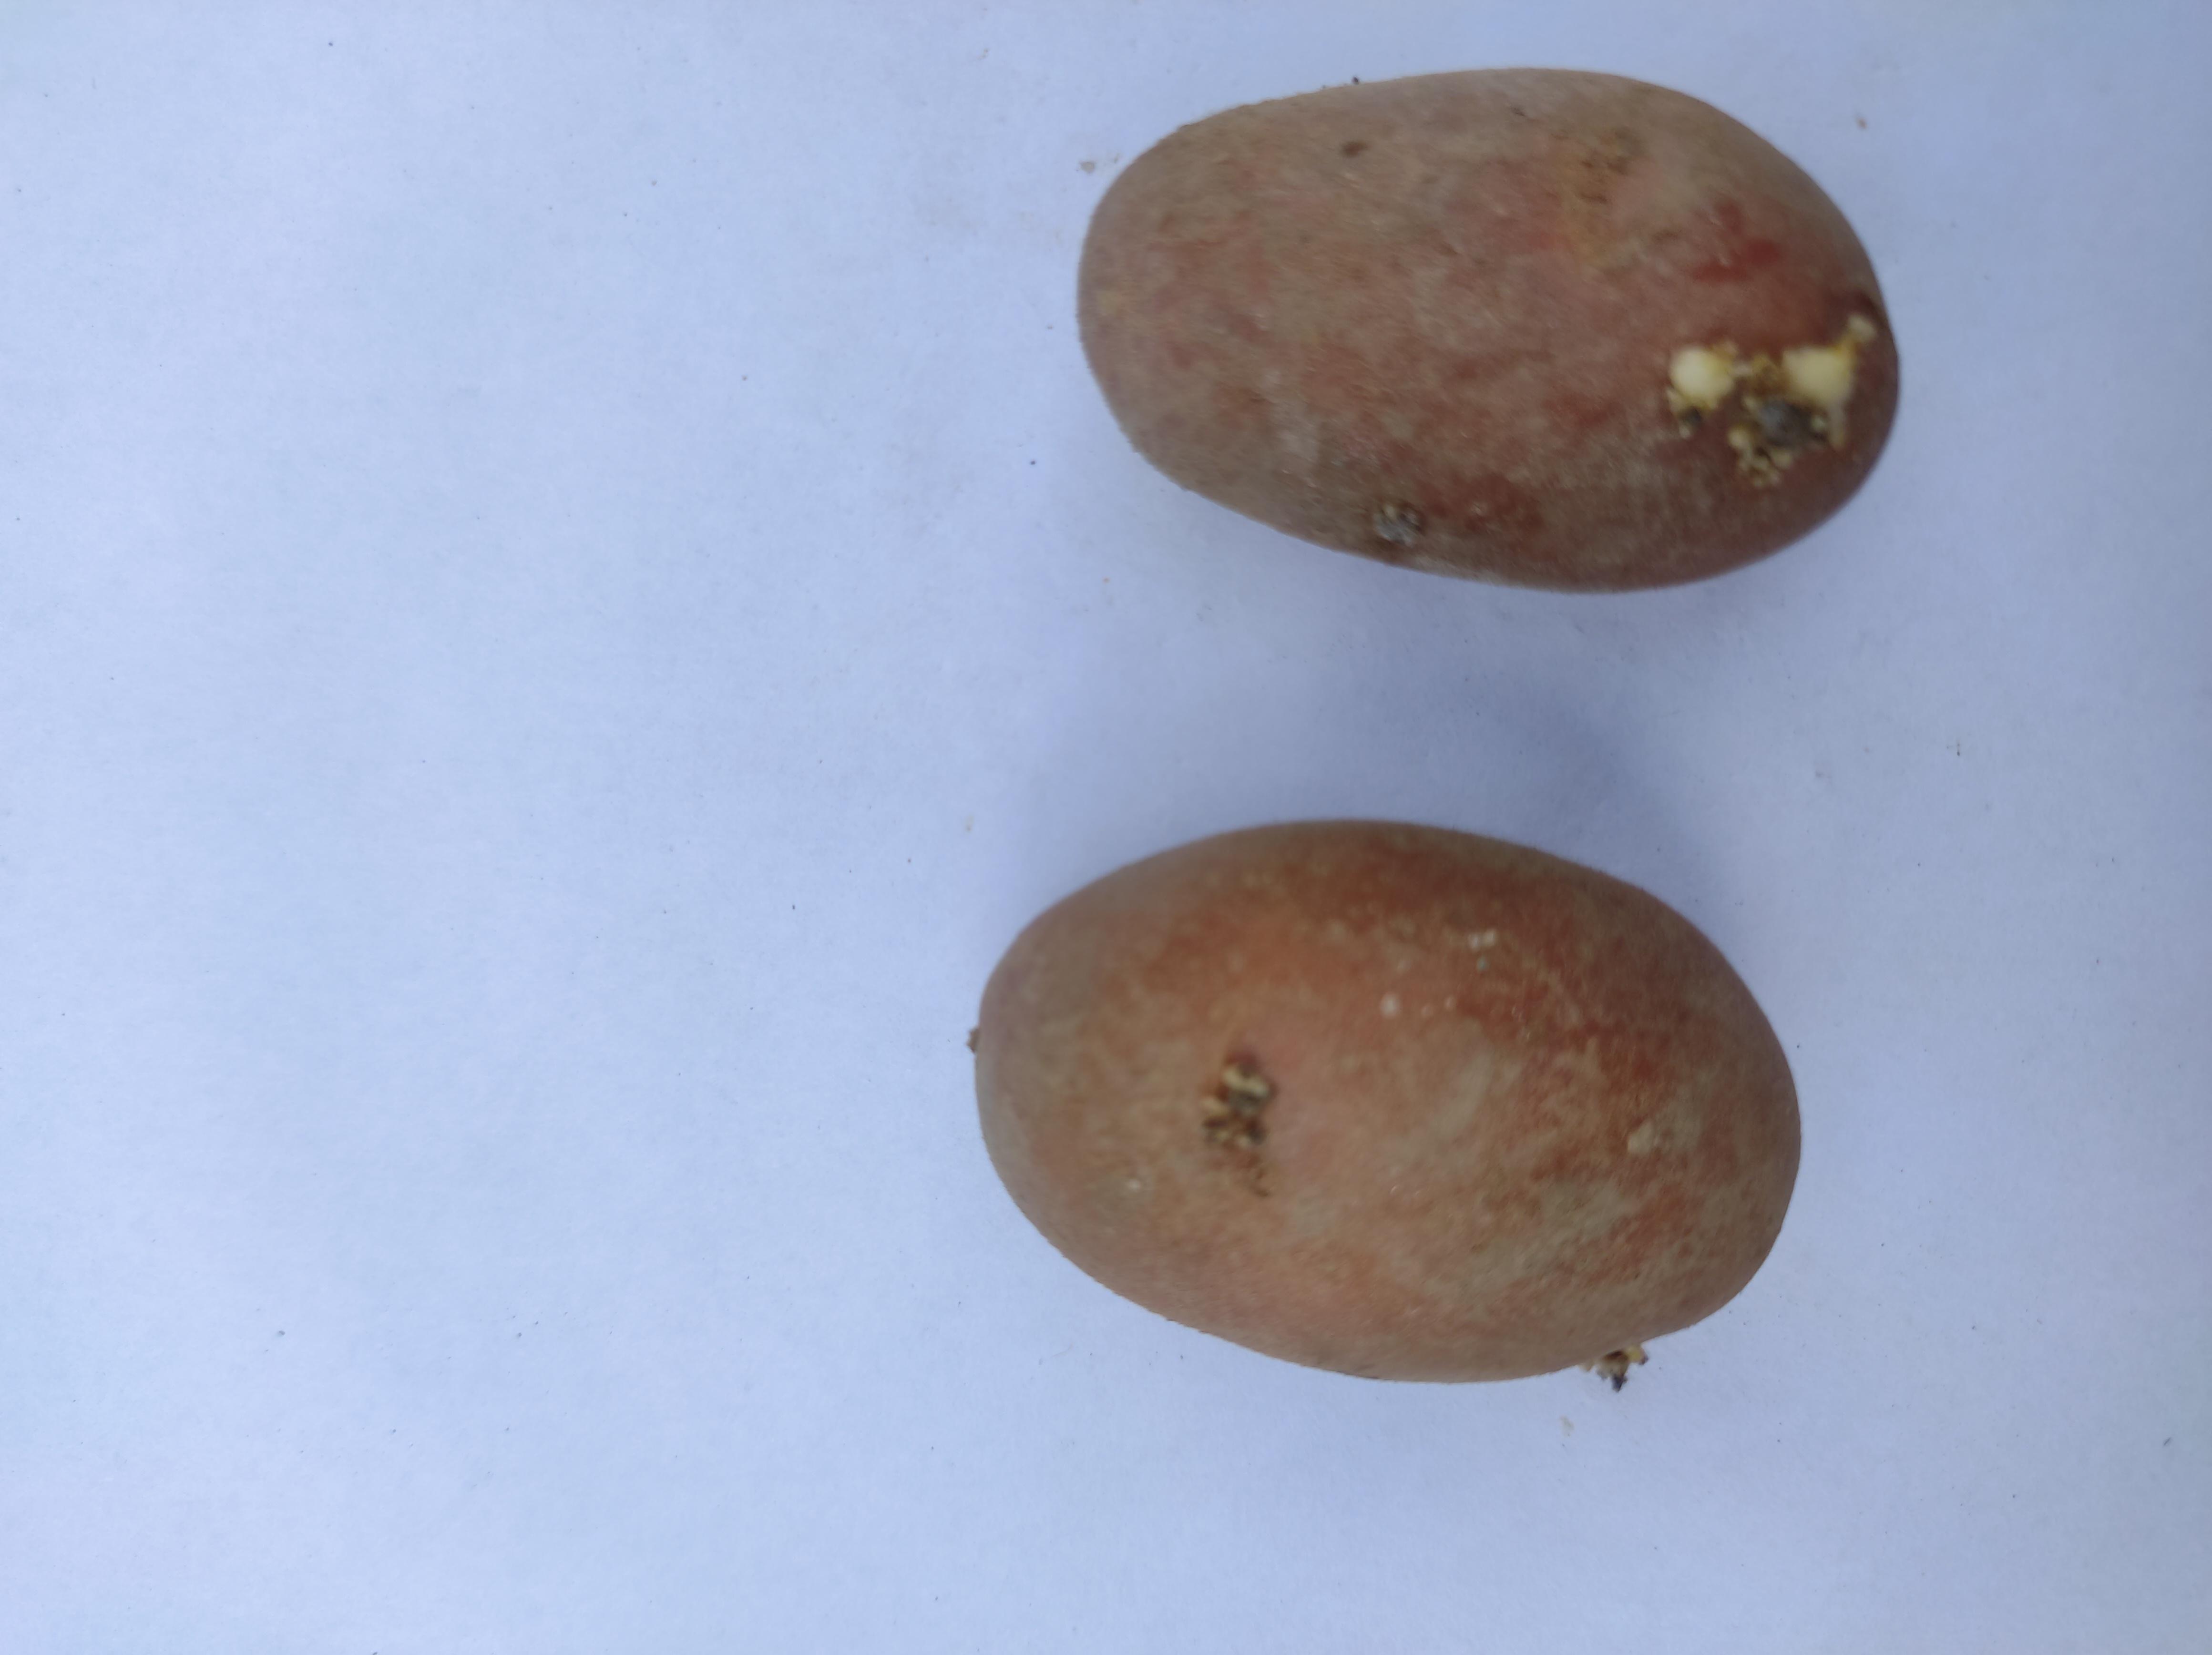
Label: Potato